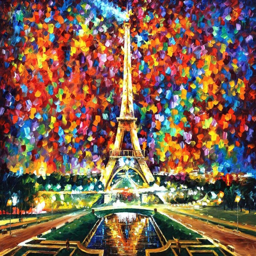
digital art selected for the #